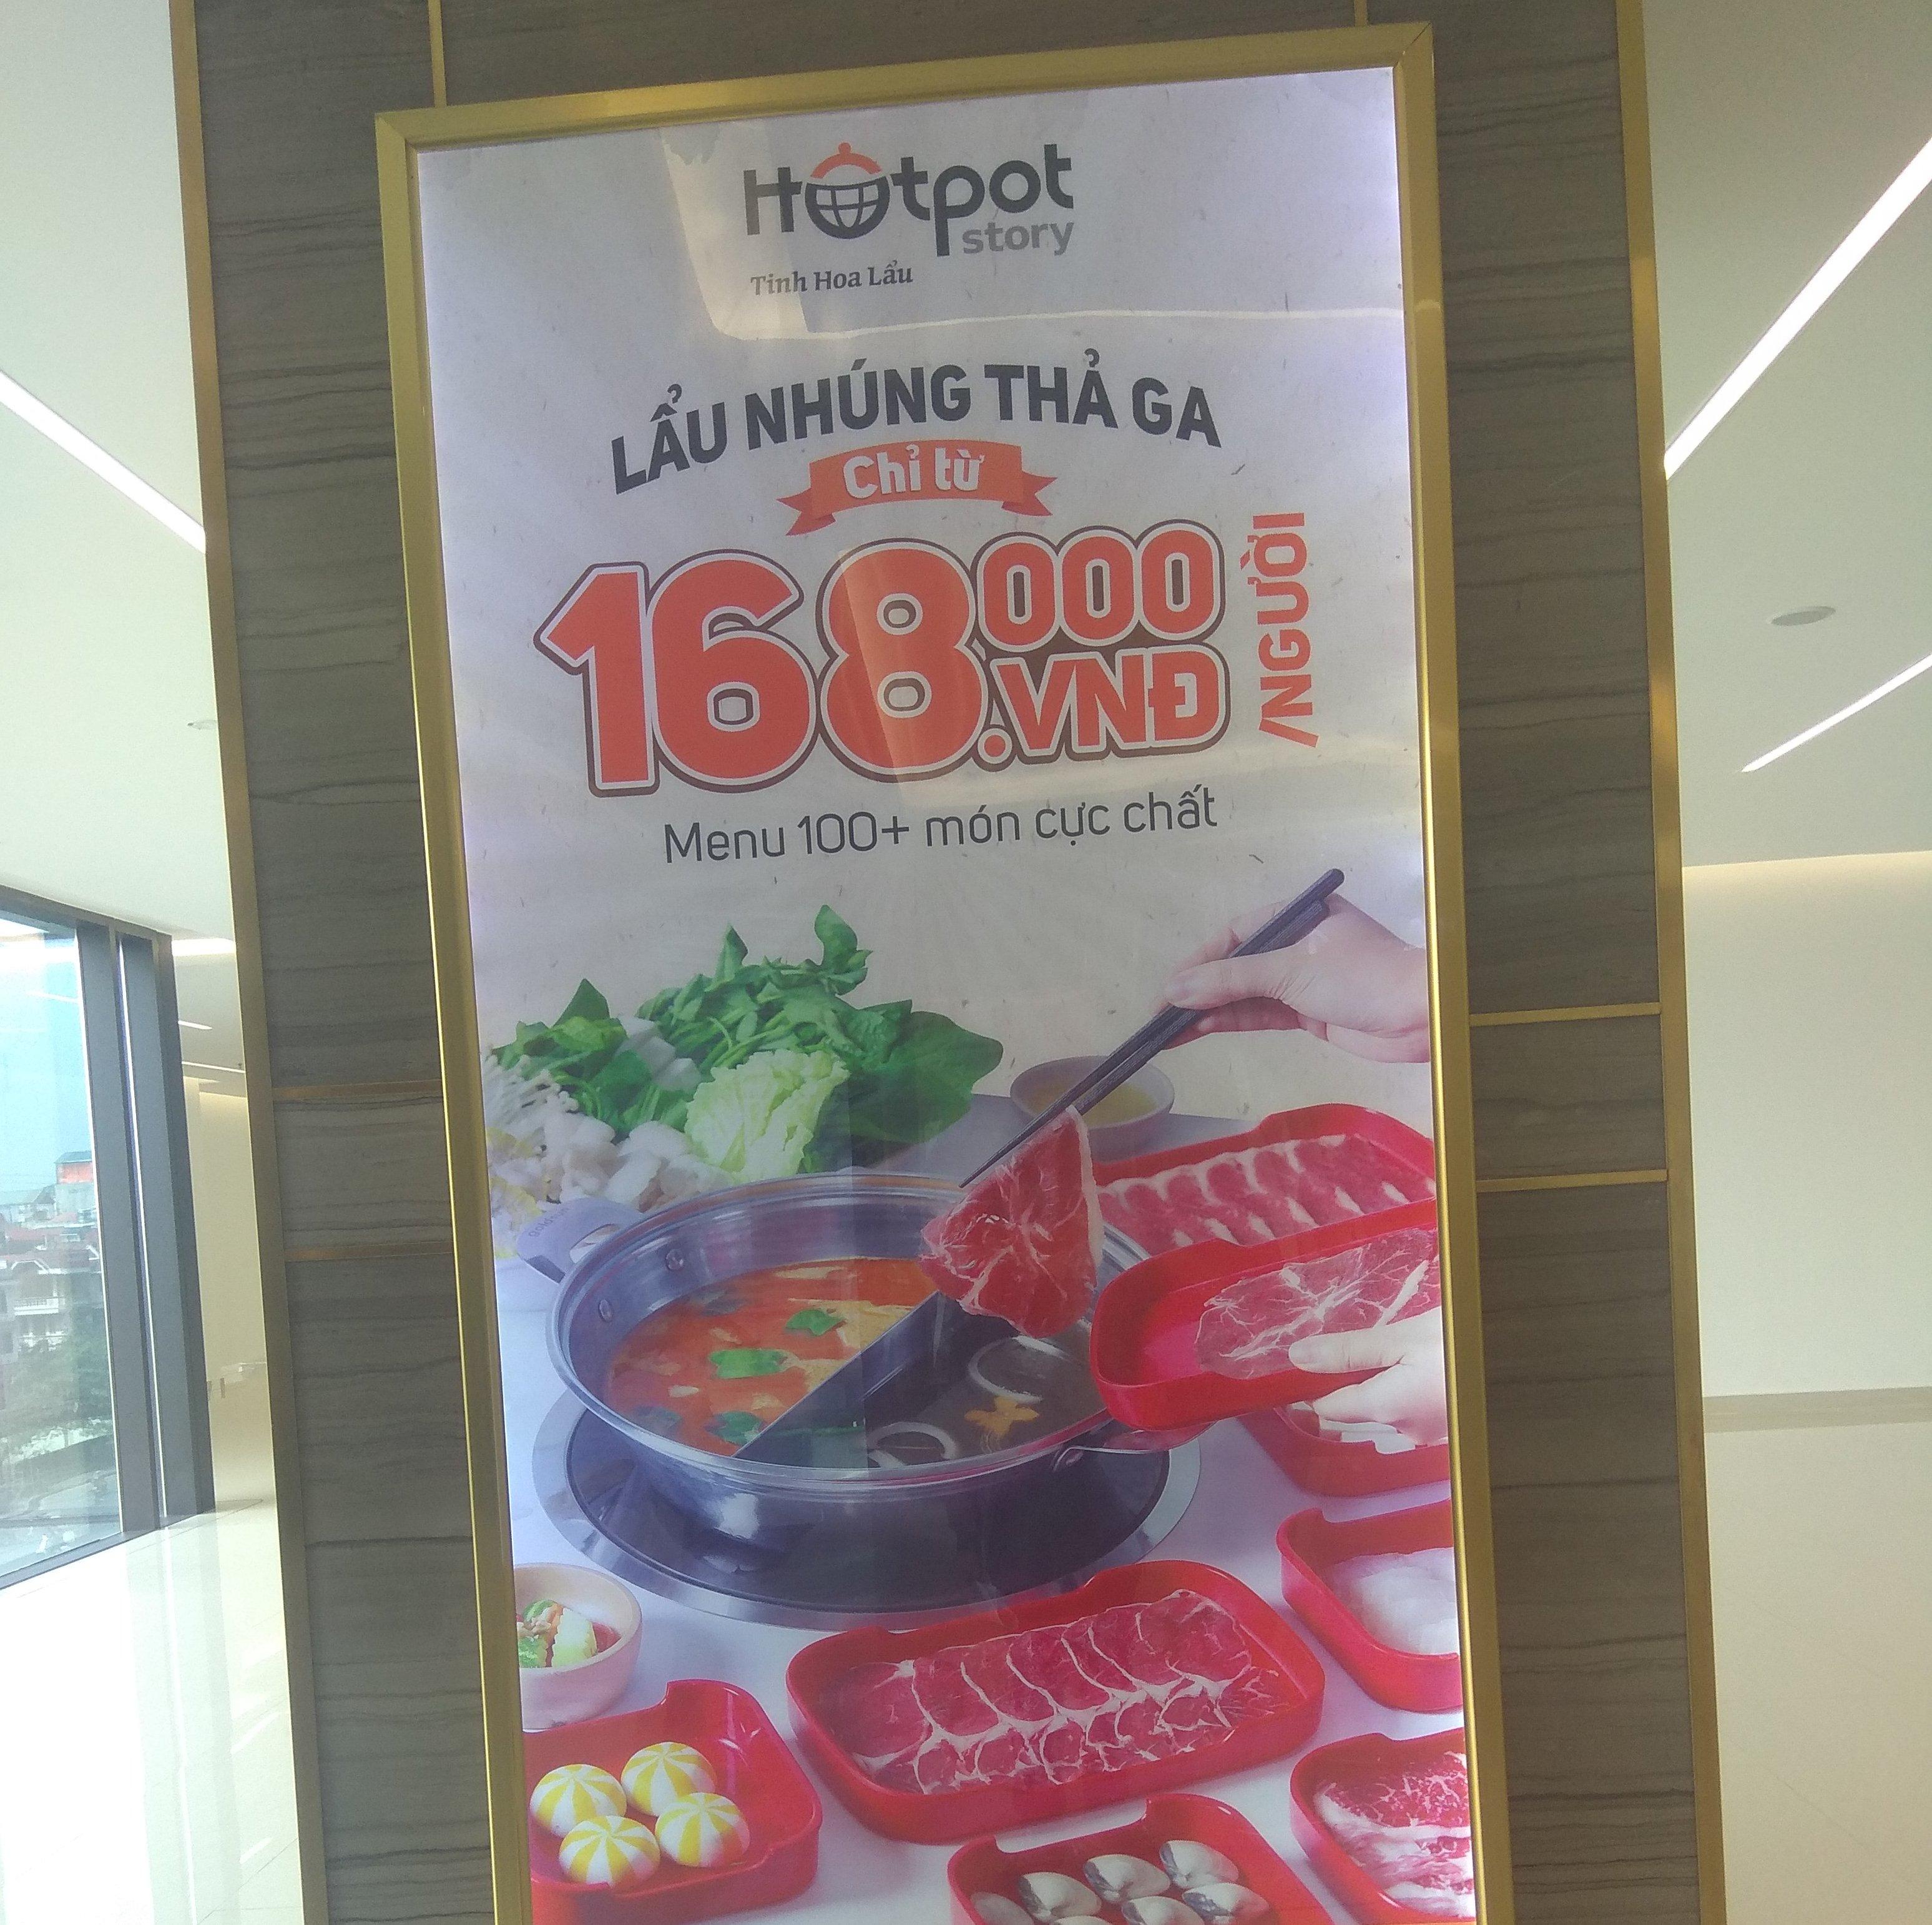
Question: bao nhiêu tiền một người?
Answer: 168 000 vnd